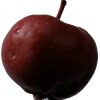
Label: Apple 18